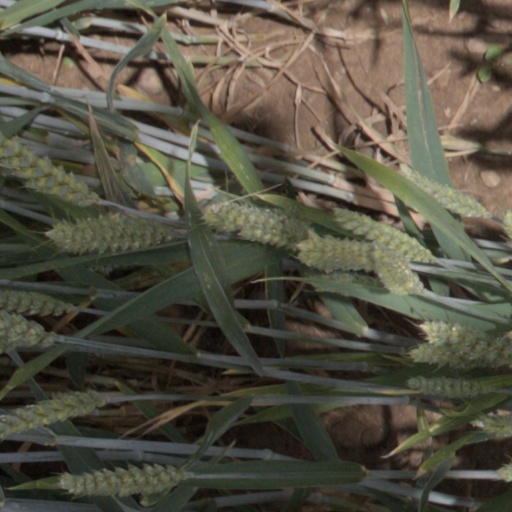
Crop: wheat